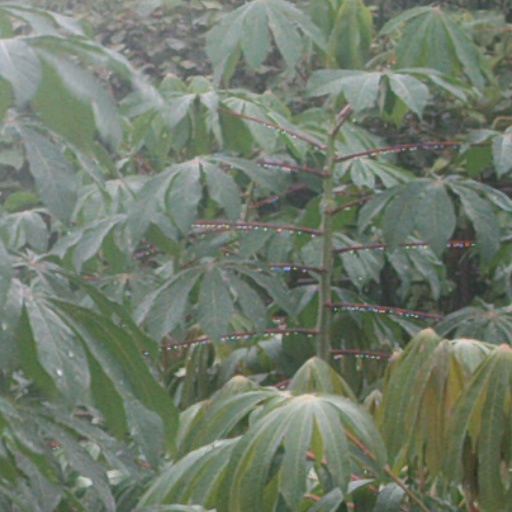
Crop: cassava